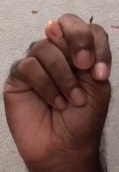
ASL sign: N